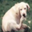
Label: dog